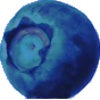
Label: Huckleberry 1